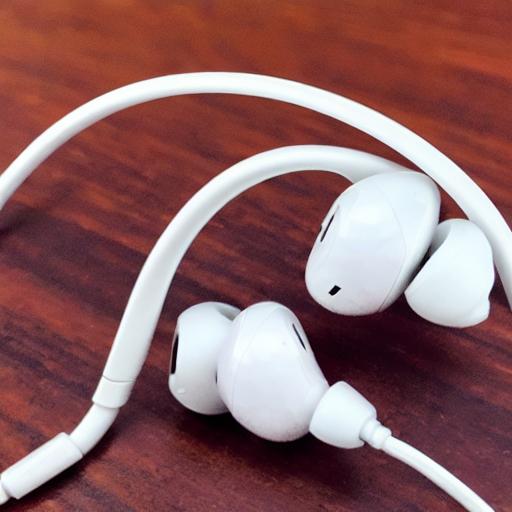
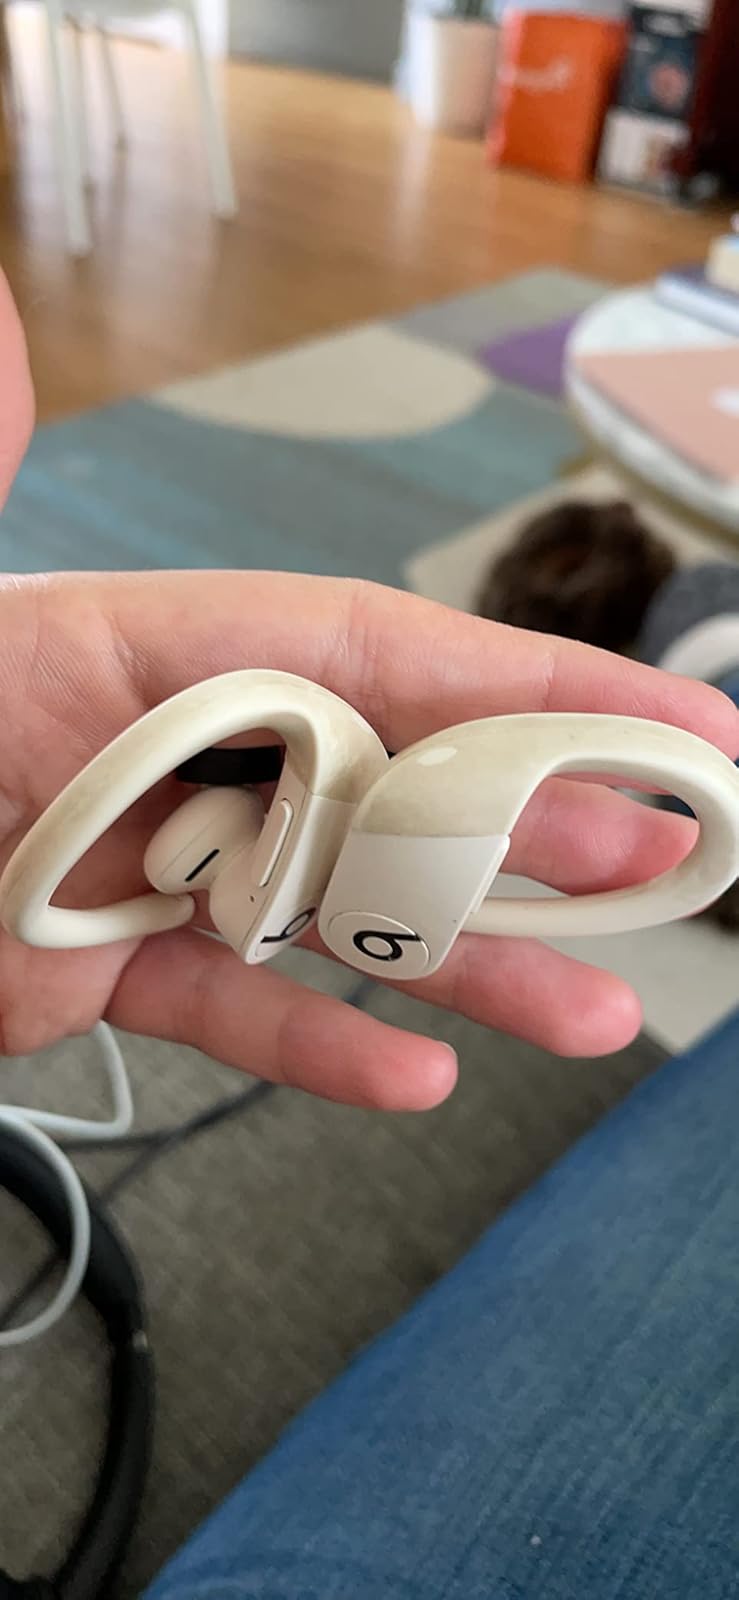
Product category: earbuds
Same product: no